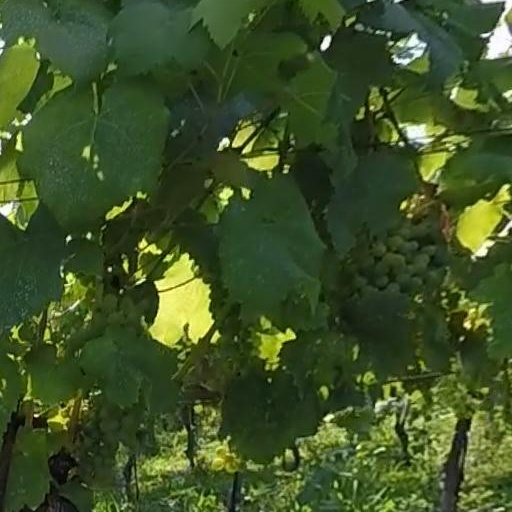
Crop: grape